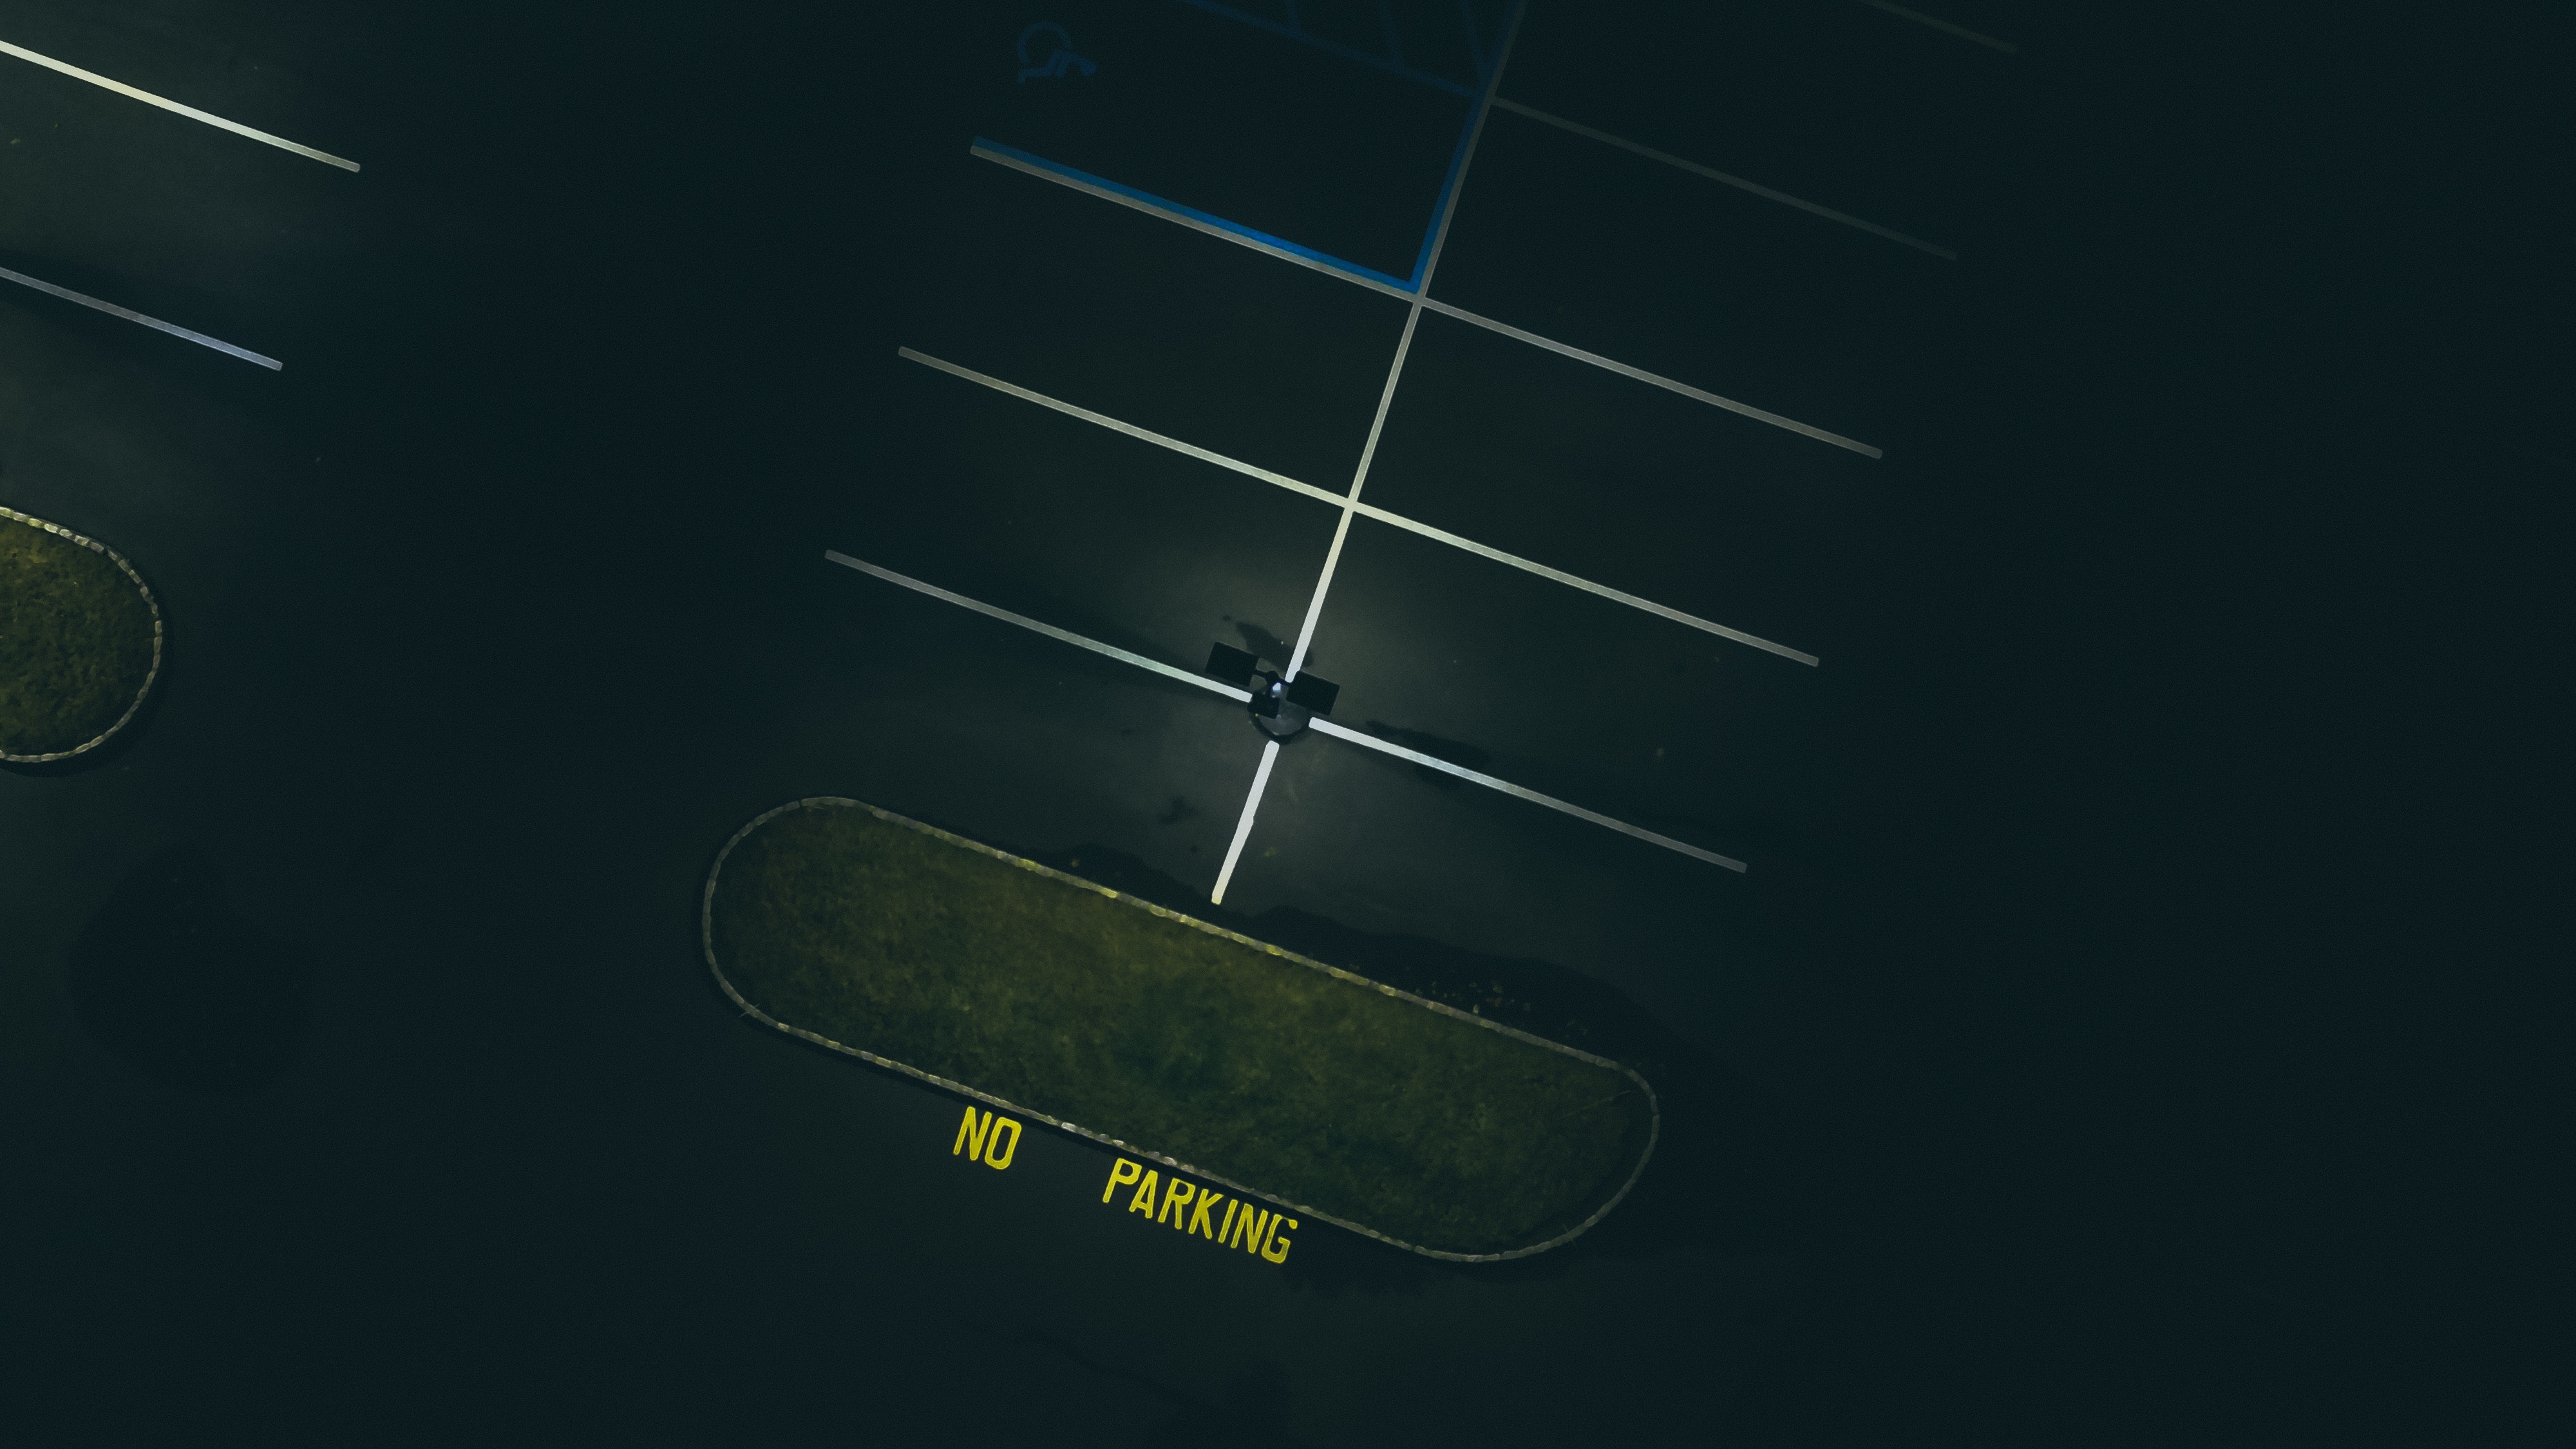
line, circle, energy, font, design, diagram, shape, screenshot, atmosphere of earth, computer wallpaper